From Dusk till Dawn (franchise)

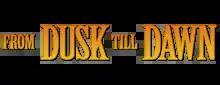

From Dusk till Dawn is an American media franchise created by Robert Kurtzman, including three films, a television series and a video game.